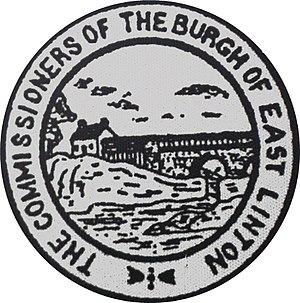
East Linton est un village qui se trouve dans le comté du East Lothian en Écosse. Il est situé sur la rivière Tyne et la route A199 approximativement à 37 km à l'est d'Édimbourg. C’est une des plus anciennes paroisses d’East Lothian, construite à environ 30 mètres au-dessus du niveau de la mer.